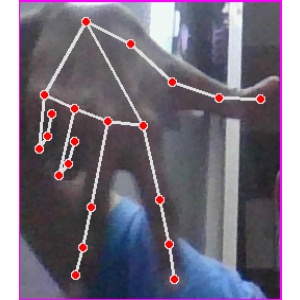
अक्षर: ग